Takhini Hot Springs

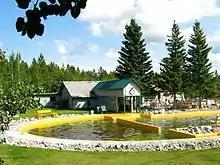

Takhini Hot Springs (Takhini Hotspring) (tɑːkiːniː) is a natural hot springs located just outside the border of Whitehorse, Yukon ( from the city centre). It is a locally run business which incorporates two pools at different temperatures and has a campground with over 80 sites. The site has been in operation for more than 100 years.